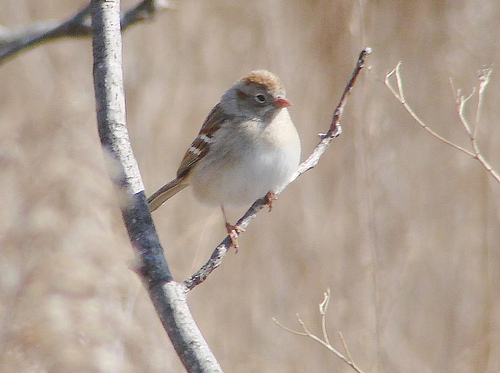
this bird has a brown crown, an orange beak, a white throat and belly. brown wings with white wingbars. it has orange legs and feet.
this is a bird with white belly, brown back and a brown head.
this bird has a white belly and breast, with a brown crown and wing with white wingbars.
this small bird has a white belly and gray and brown wings and a small, pointy beak.
this little bird has a yellow belly and breast with a gray wing and white wingbar.
this bird has wings that are brown and has a white rotund belly
this bird has wings that are brown and has a white bellya bird that is white breasted with a brown back.
this particular bird has a belly that is gray and white and tan
this bird has a white belly, short legs, a long tail, a small head, and a short pointy beak.
Species: Field Sparrow